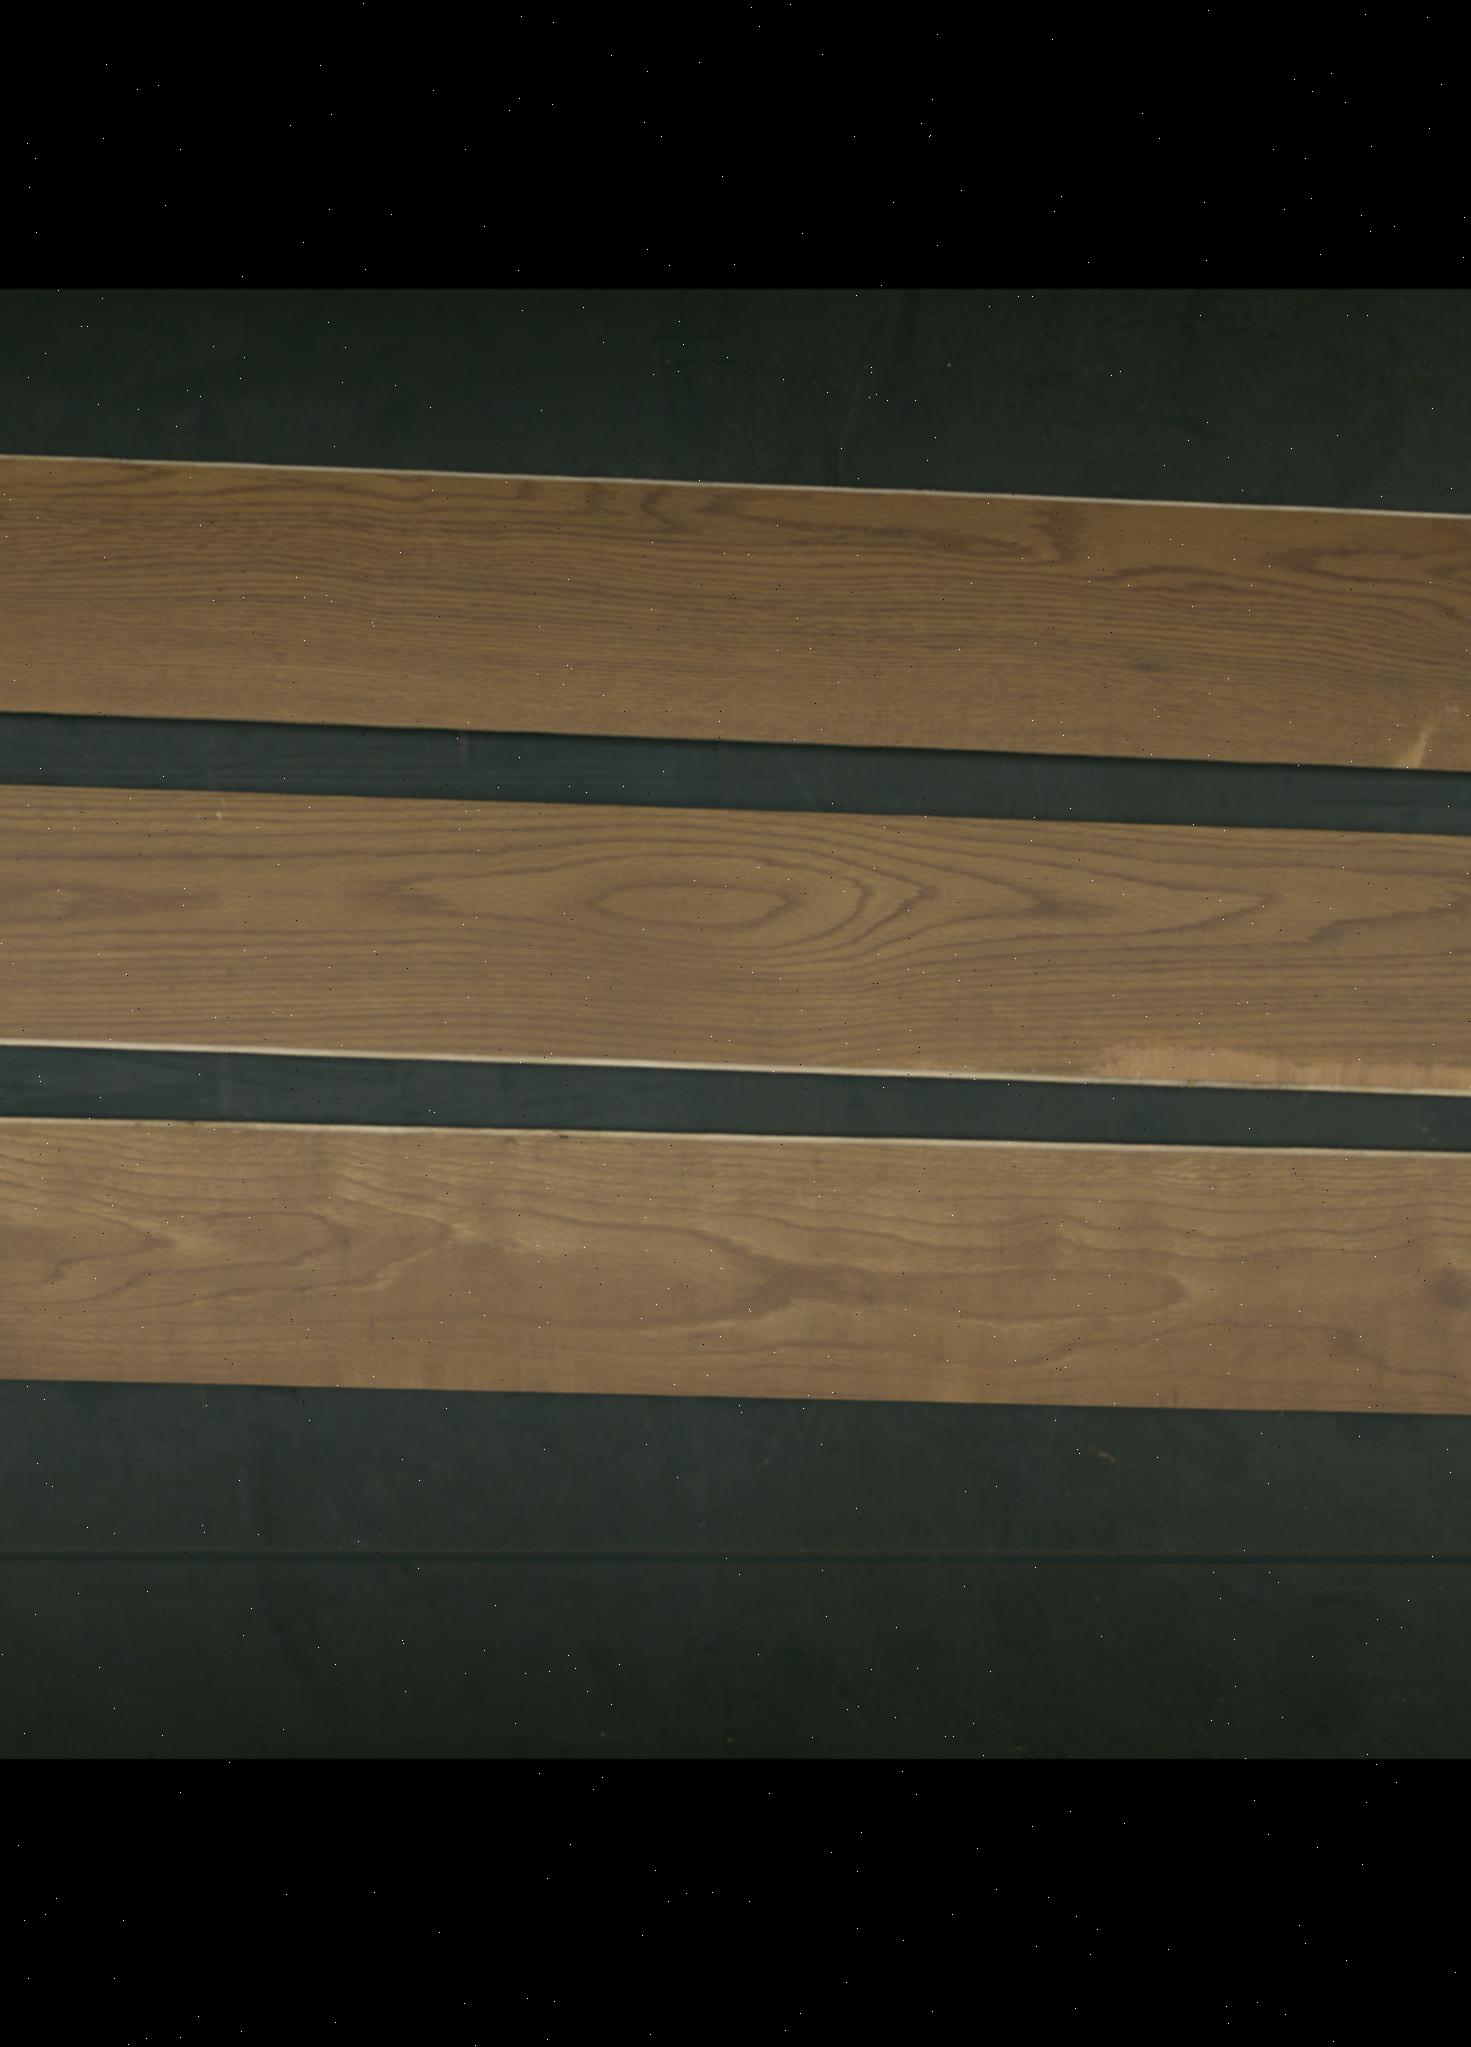
Label: mixers